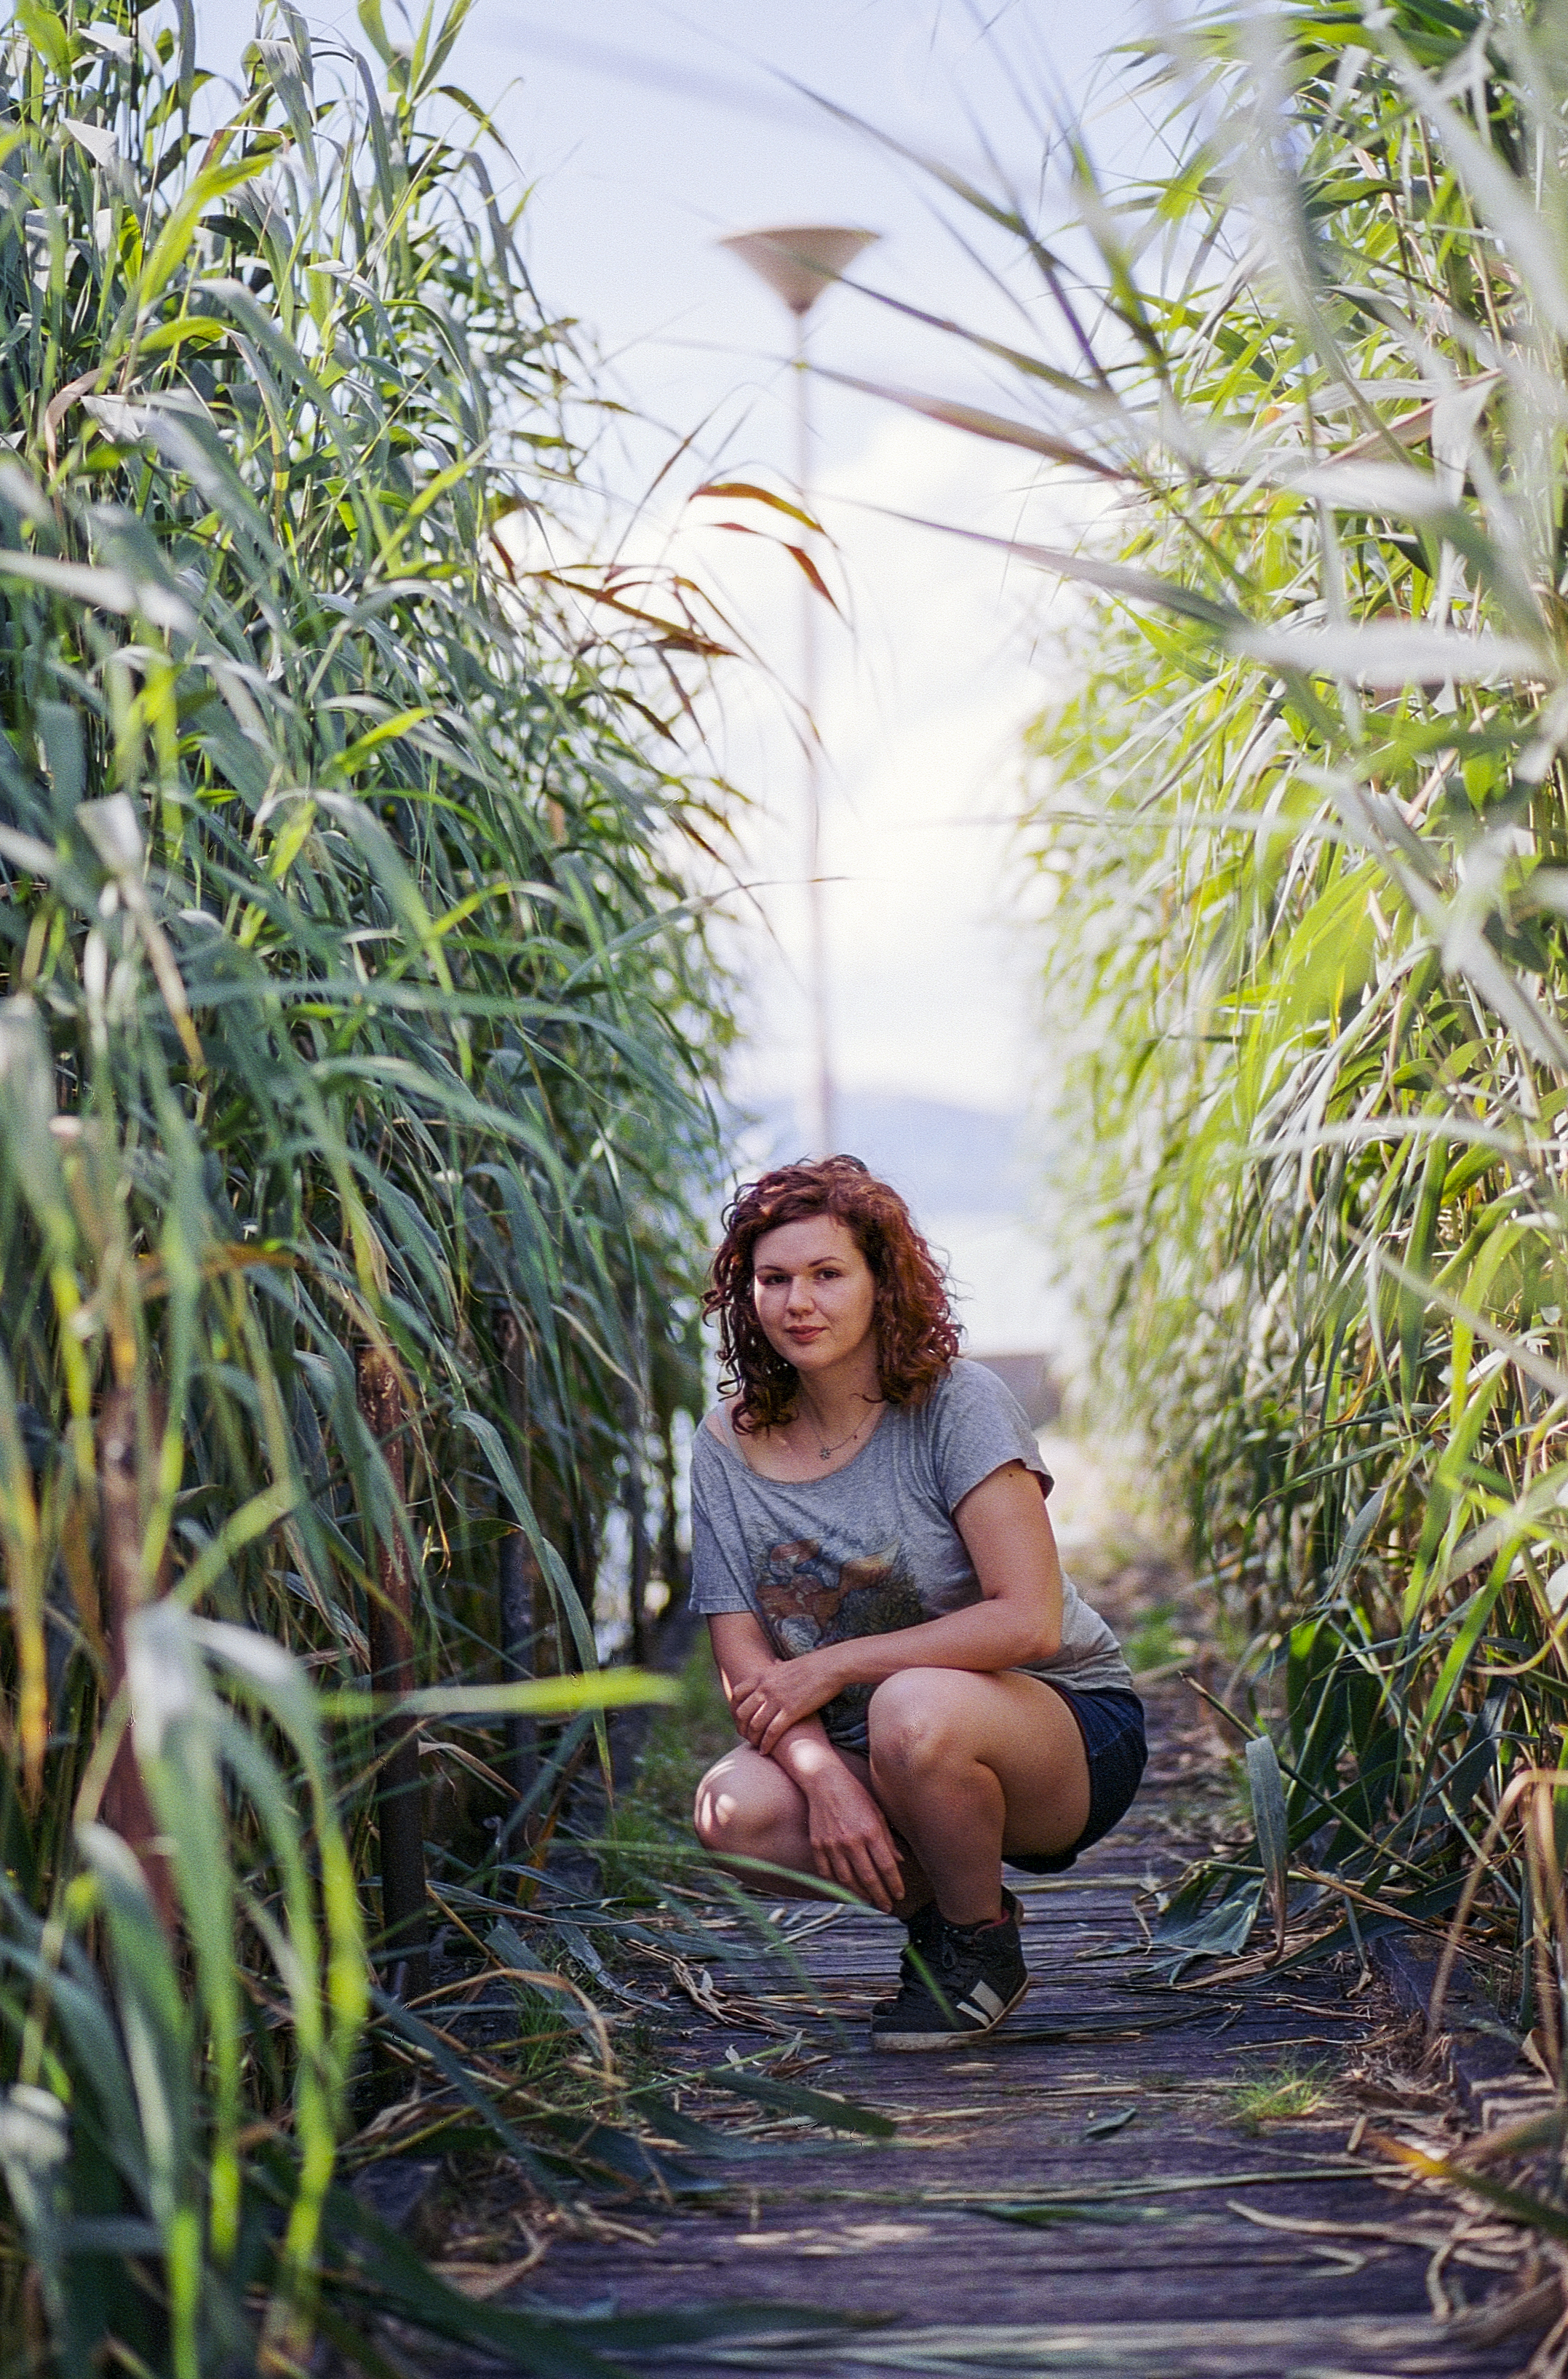
tree, nature, forest, pathway, grass, plant, girl, photography, sunlight, leaf, flower, lake, film, reed, motion, portrait, spring, green, jungle, autumn, canon, botany, garden, season, eos, wooden, picture, photograph, beauty, 85mm, 3, habitat, 18, c41, casual, cinestill, 50d, tropics, photo shoot, natural environment